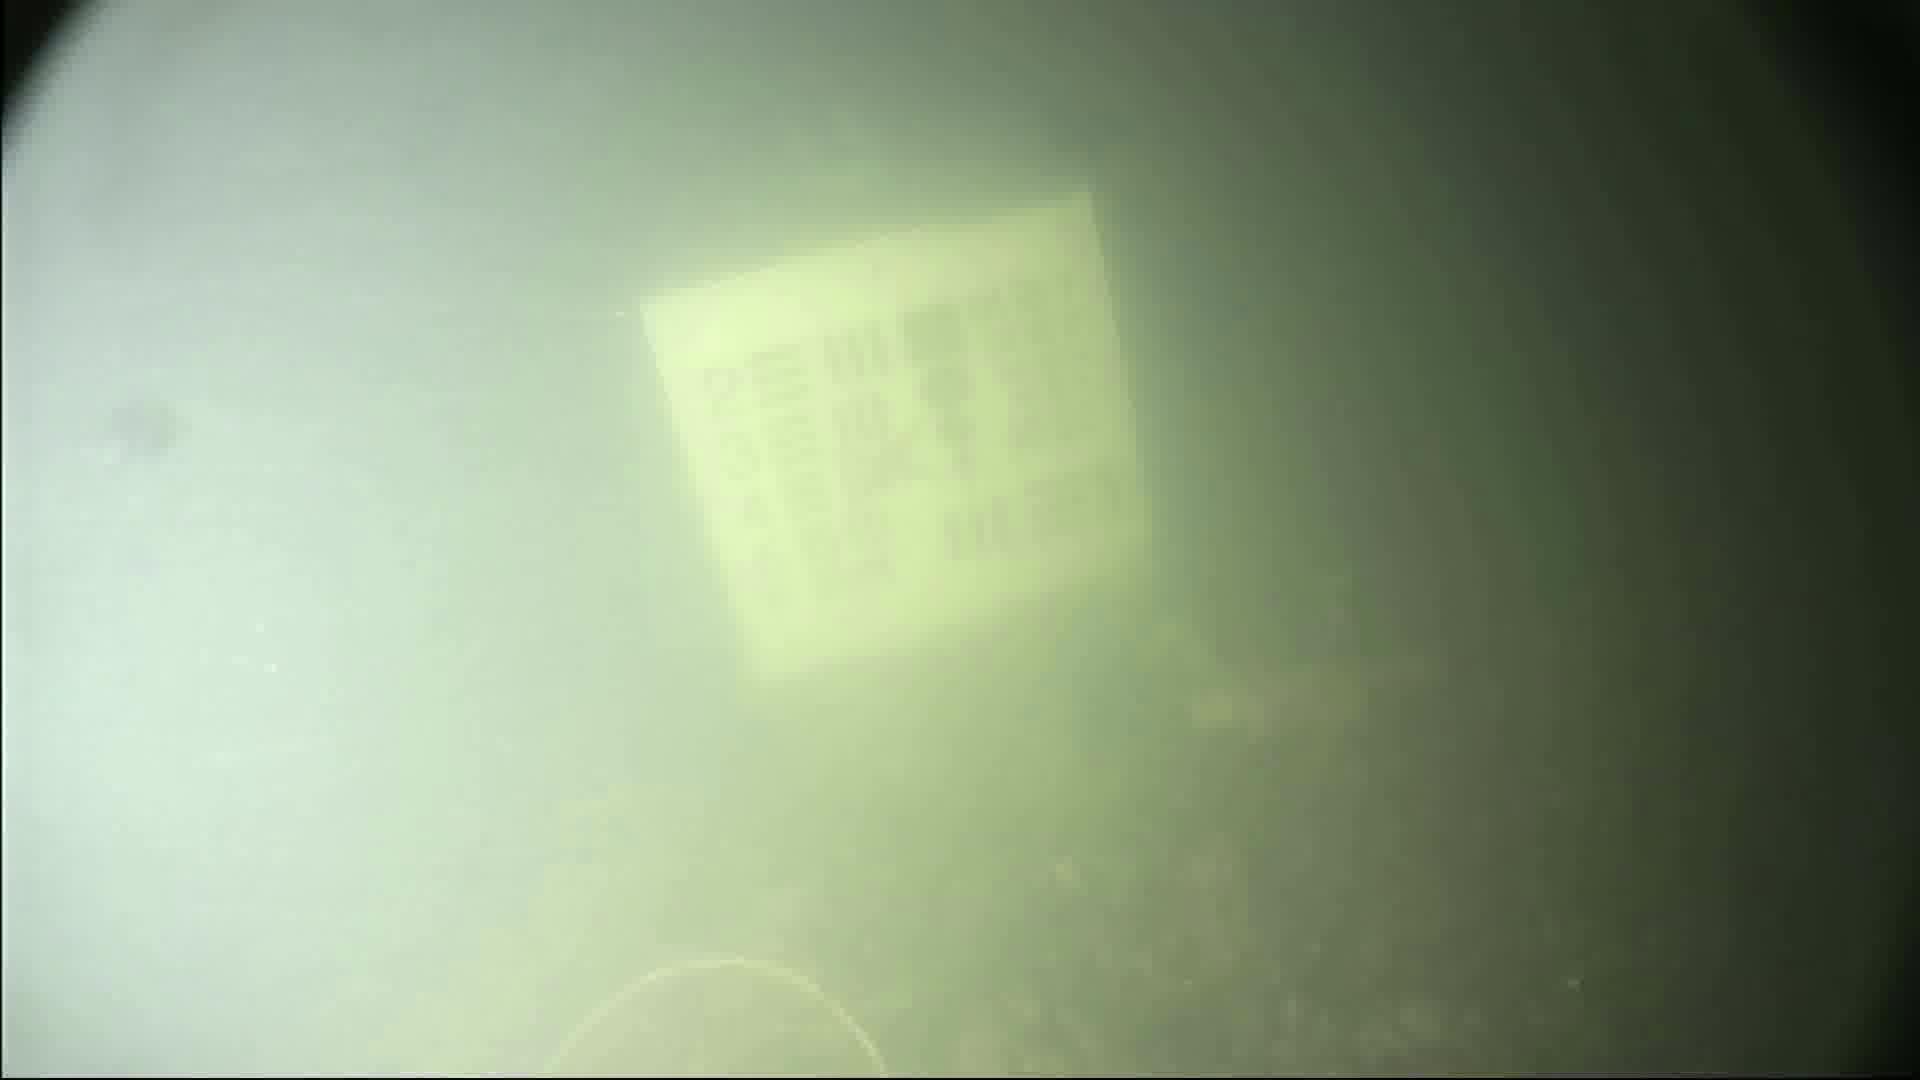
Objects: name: crab